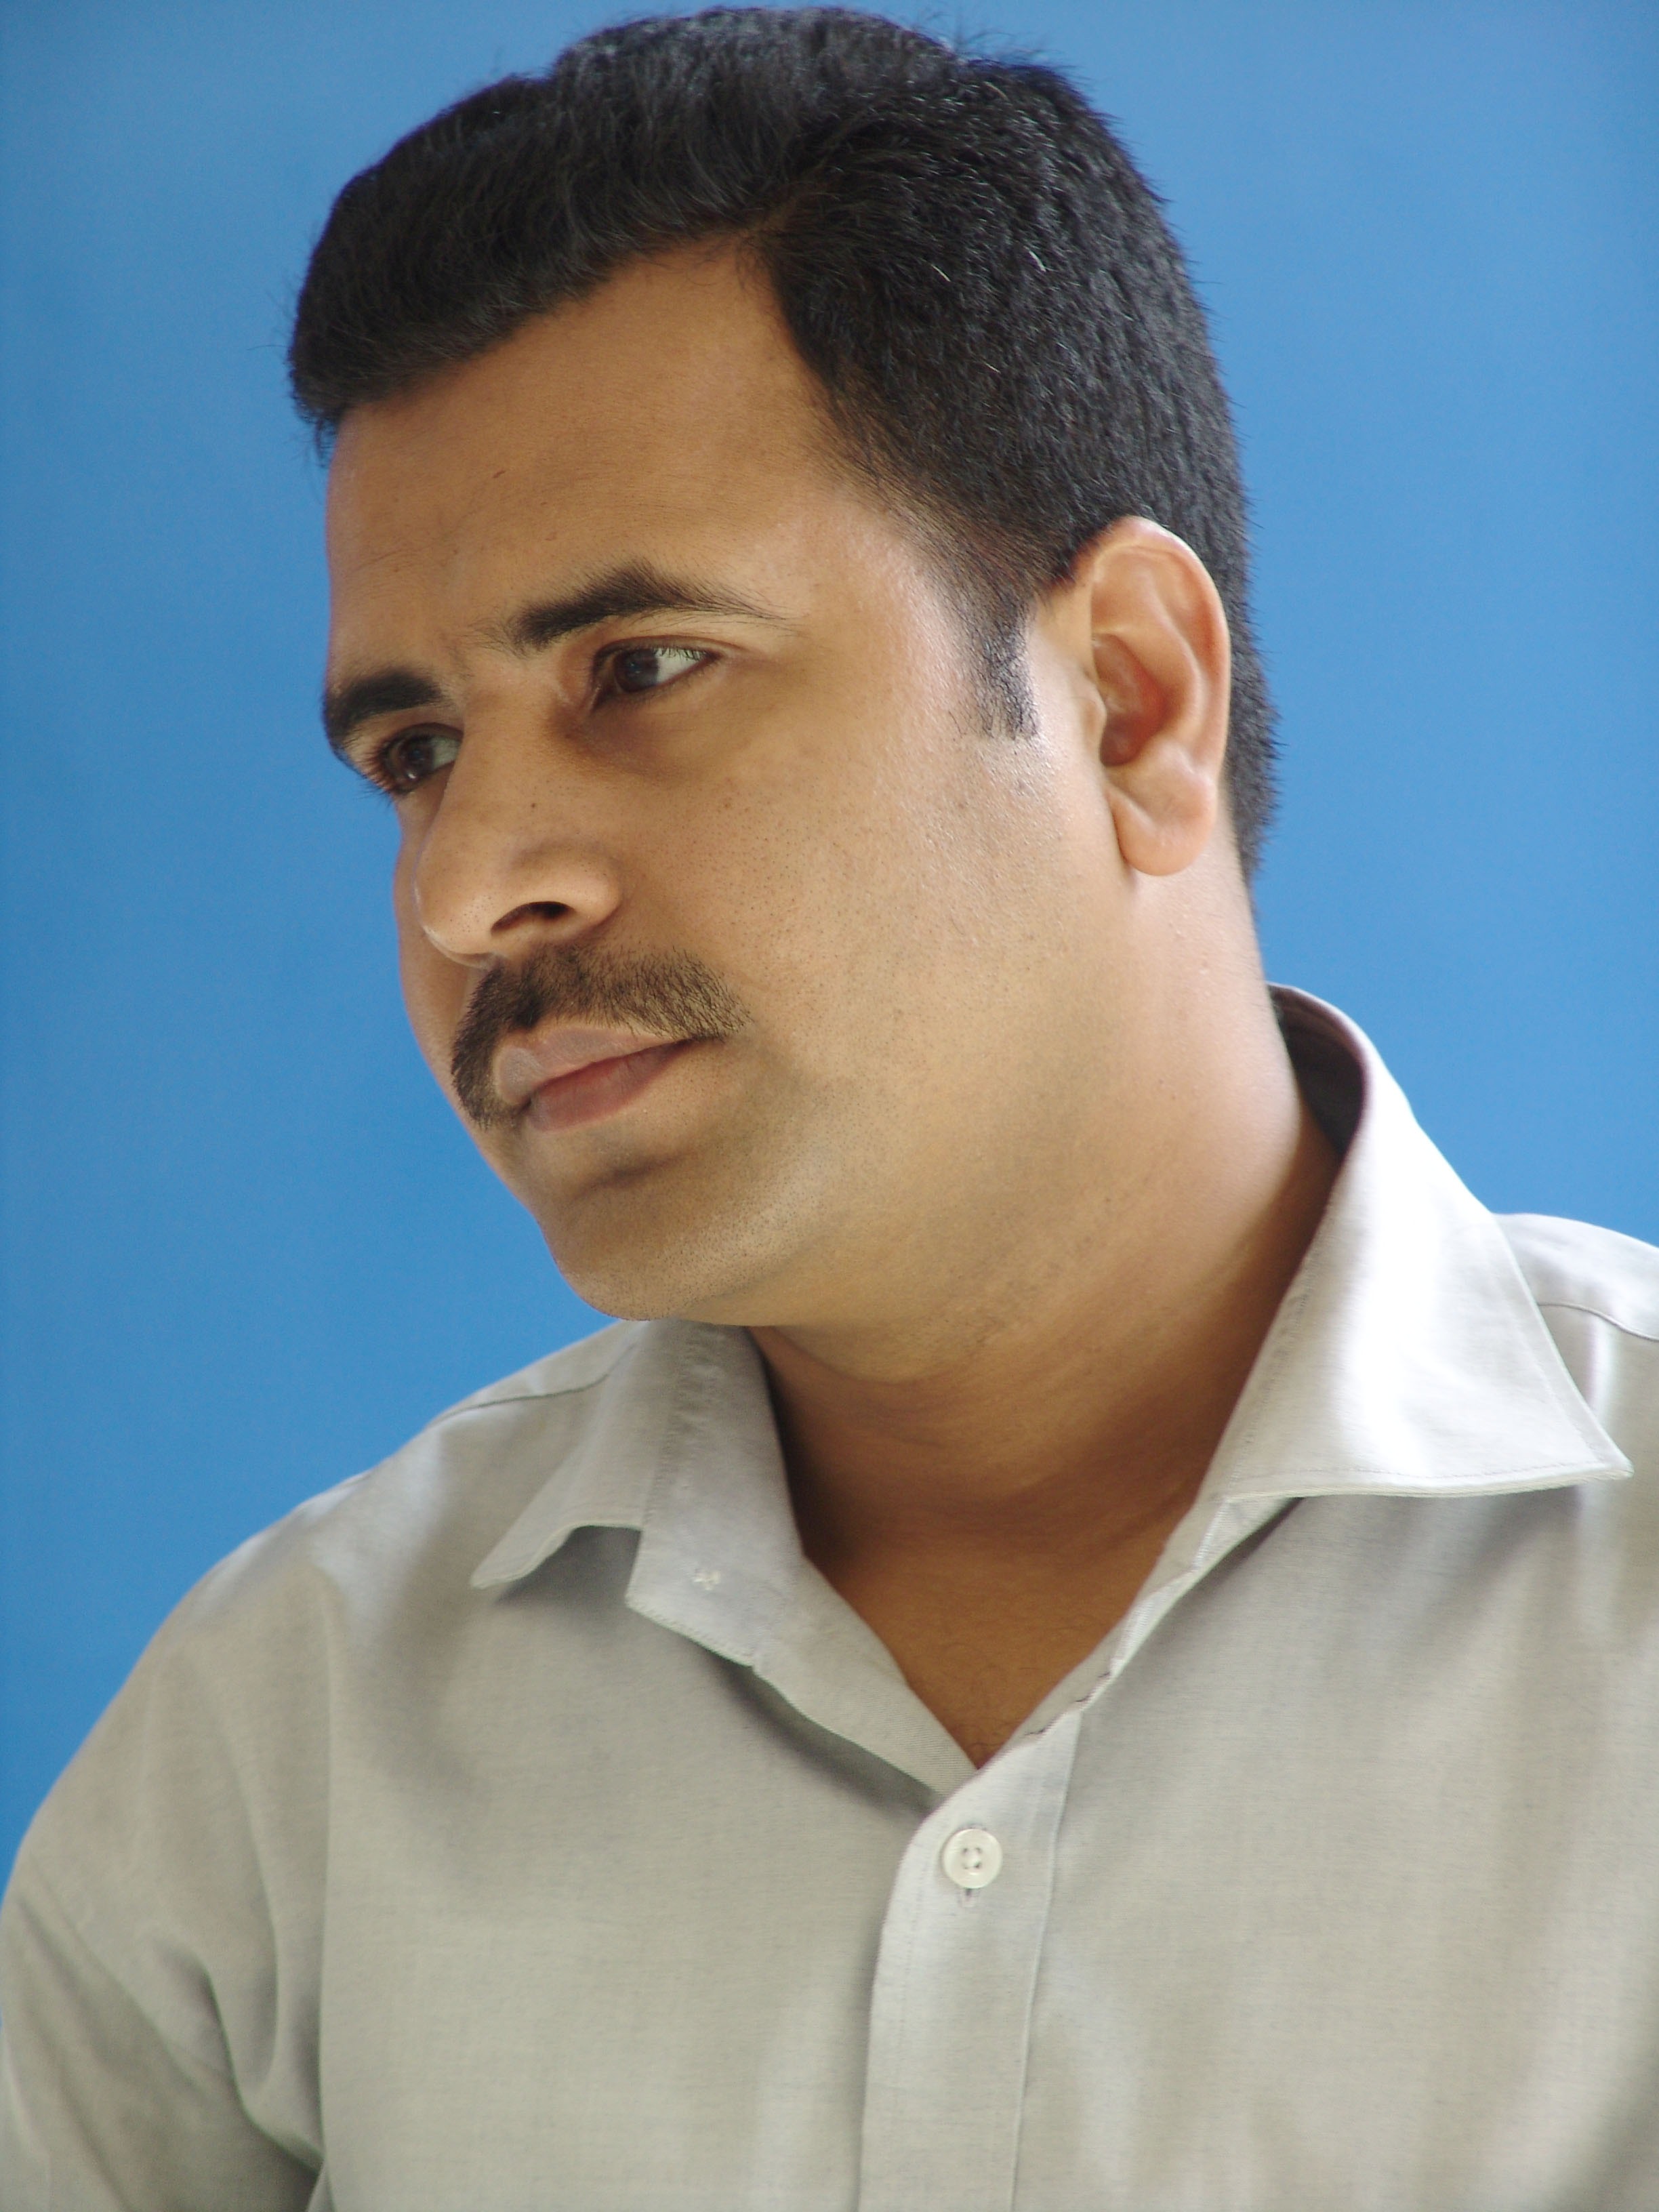
man, person, hair, portrait, human, professional, ear, hairstyle, face, nose, eyes, cheek, neck, middle, forehead, middle age, jaw, chin, por, right view